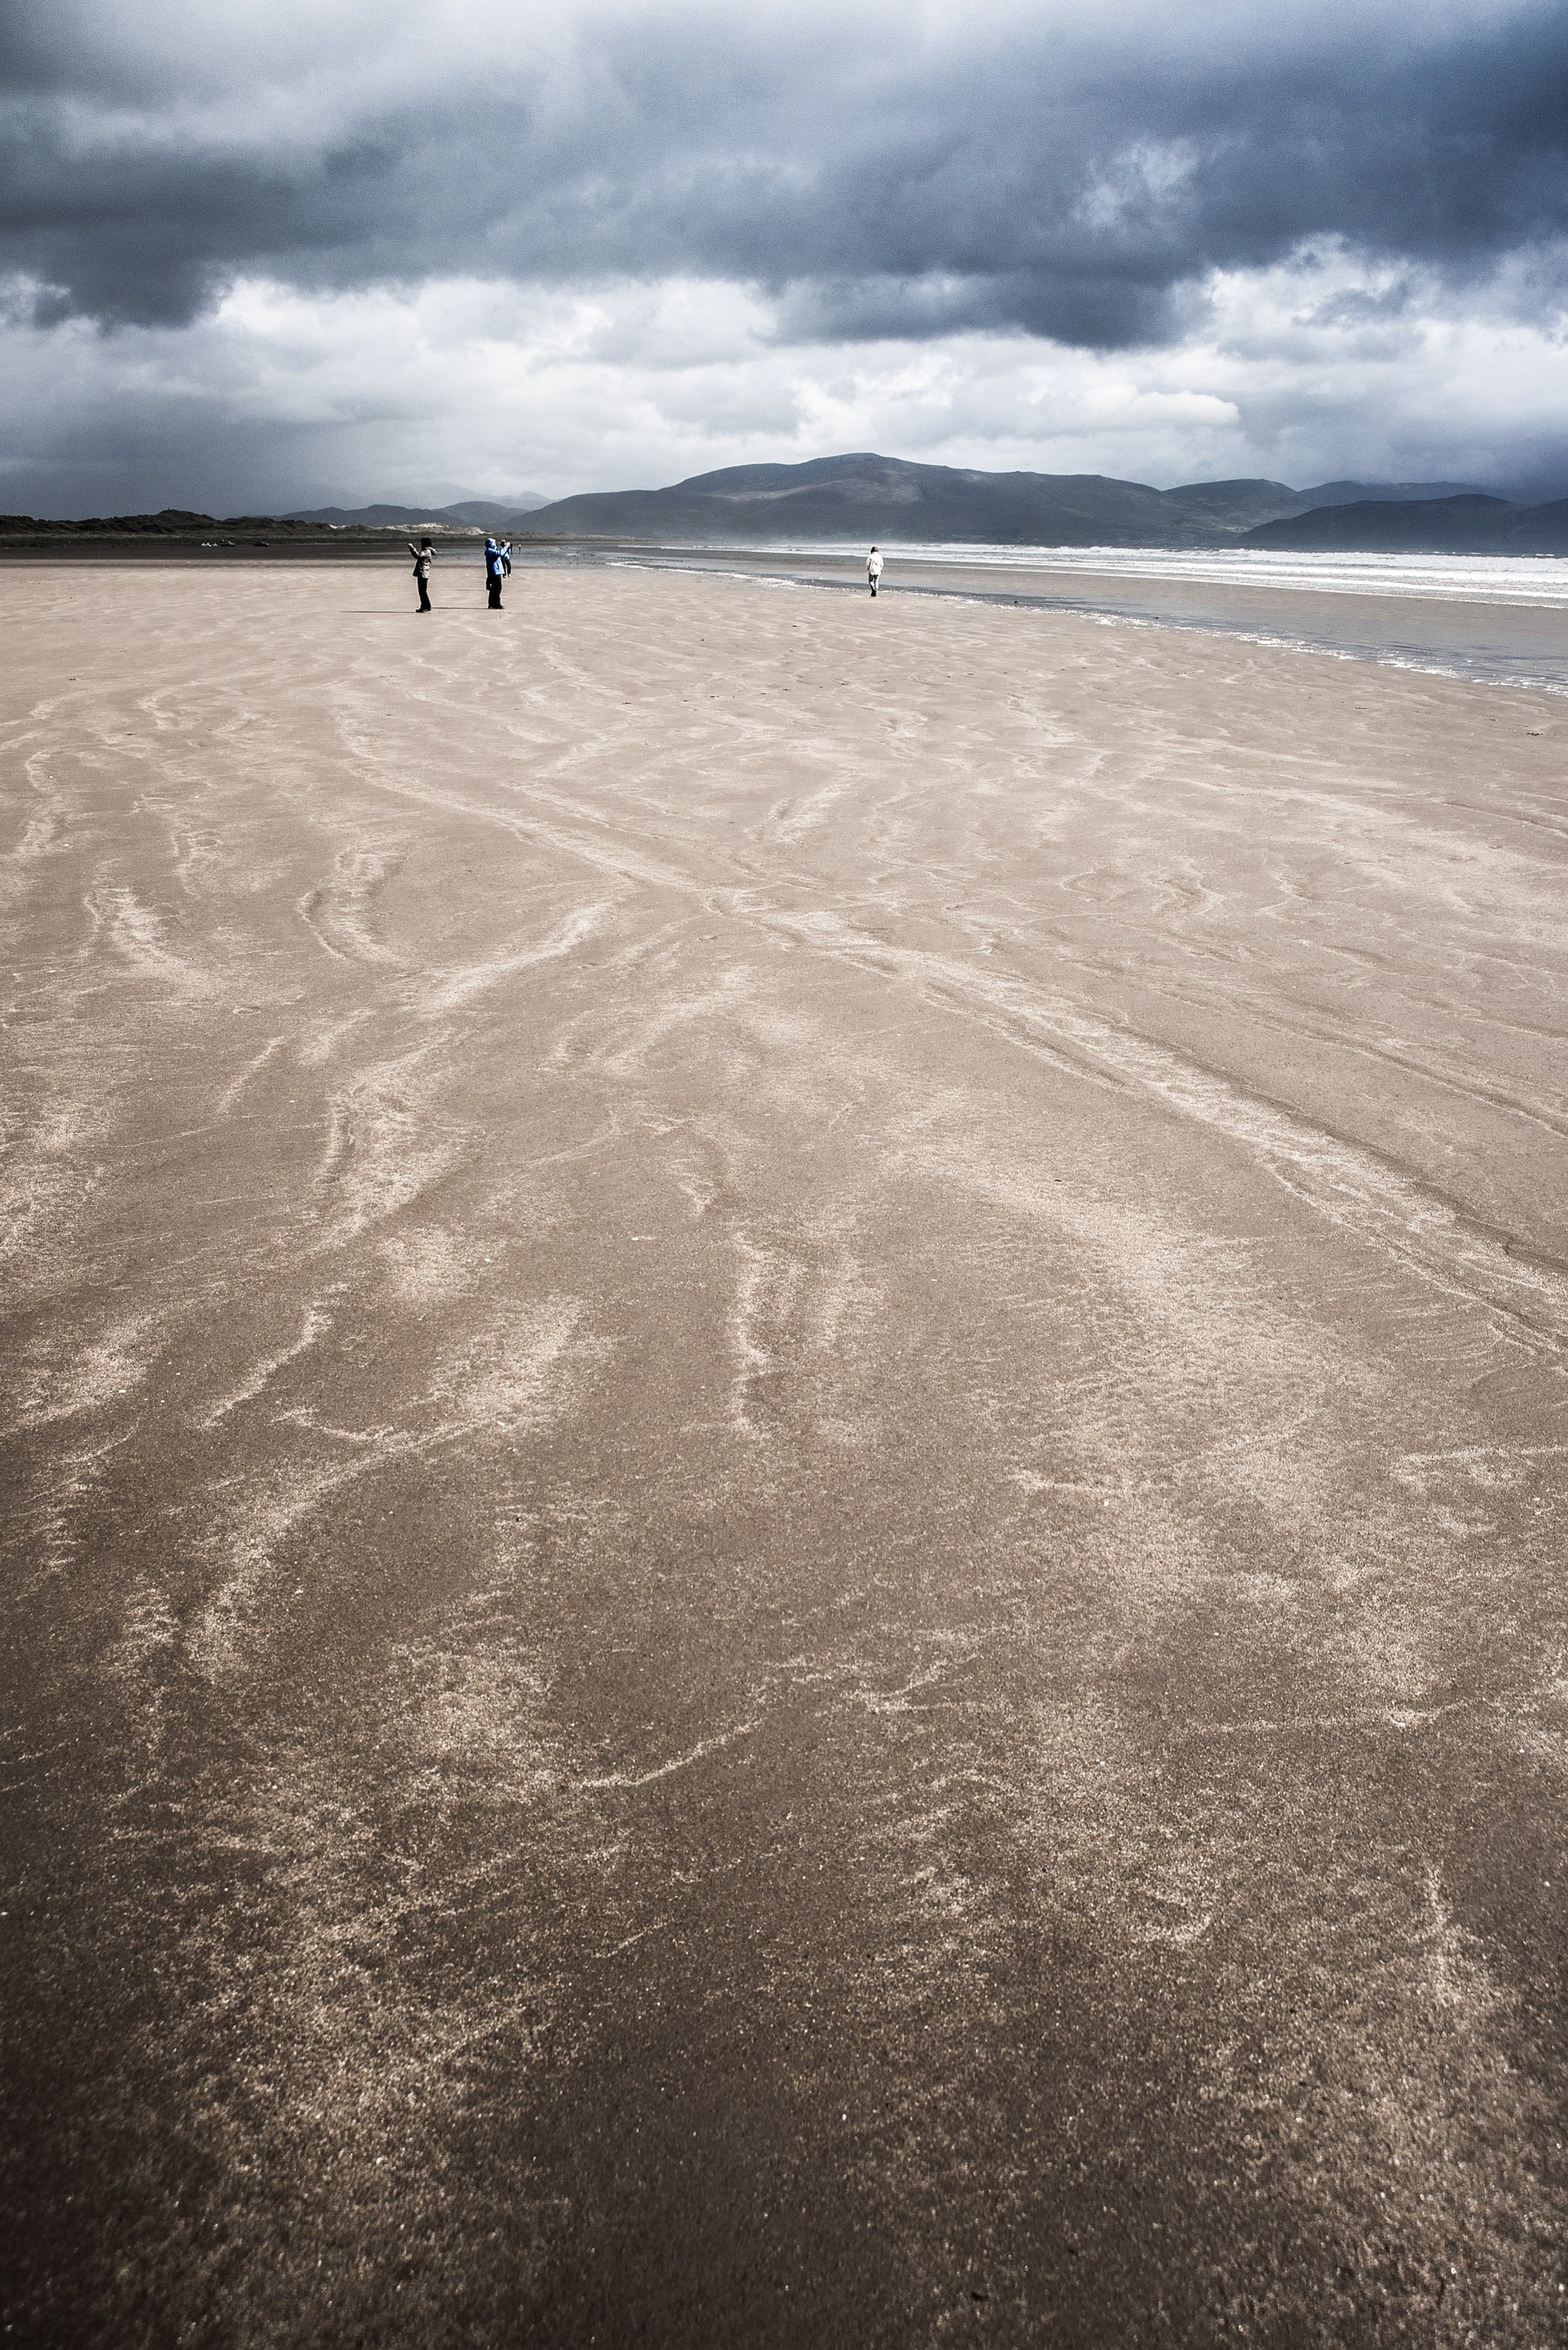
beach, landscape, sea, coast, water, sand, ocean, horizon, cloud, black and white, sky, sunlight, shore, wave, wind, atmosphere, tide, calm, plain, clouds, ireland, meteorological phenomenon, mudflat, atmosphere of earth, wind wave, ecoregion